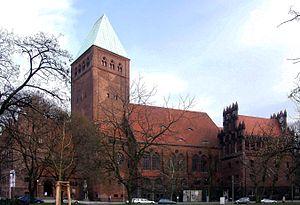
Le Musée de la Marche de Brandebourg est un musée de la ville de Berlin en Allemagne. Ce musée d'histoire, fondée en 1874, rassemble des documents historiques, certificats officiels, pièces de monnaies, œuvres d’art religieuses et objets de la préhistoire et protohistoire provenant de Berlin et de la Marche de Brandebourg.